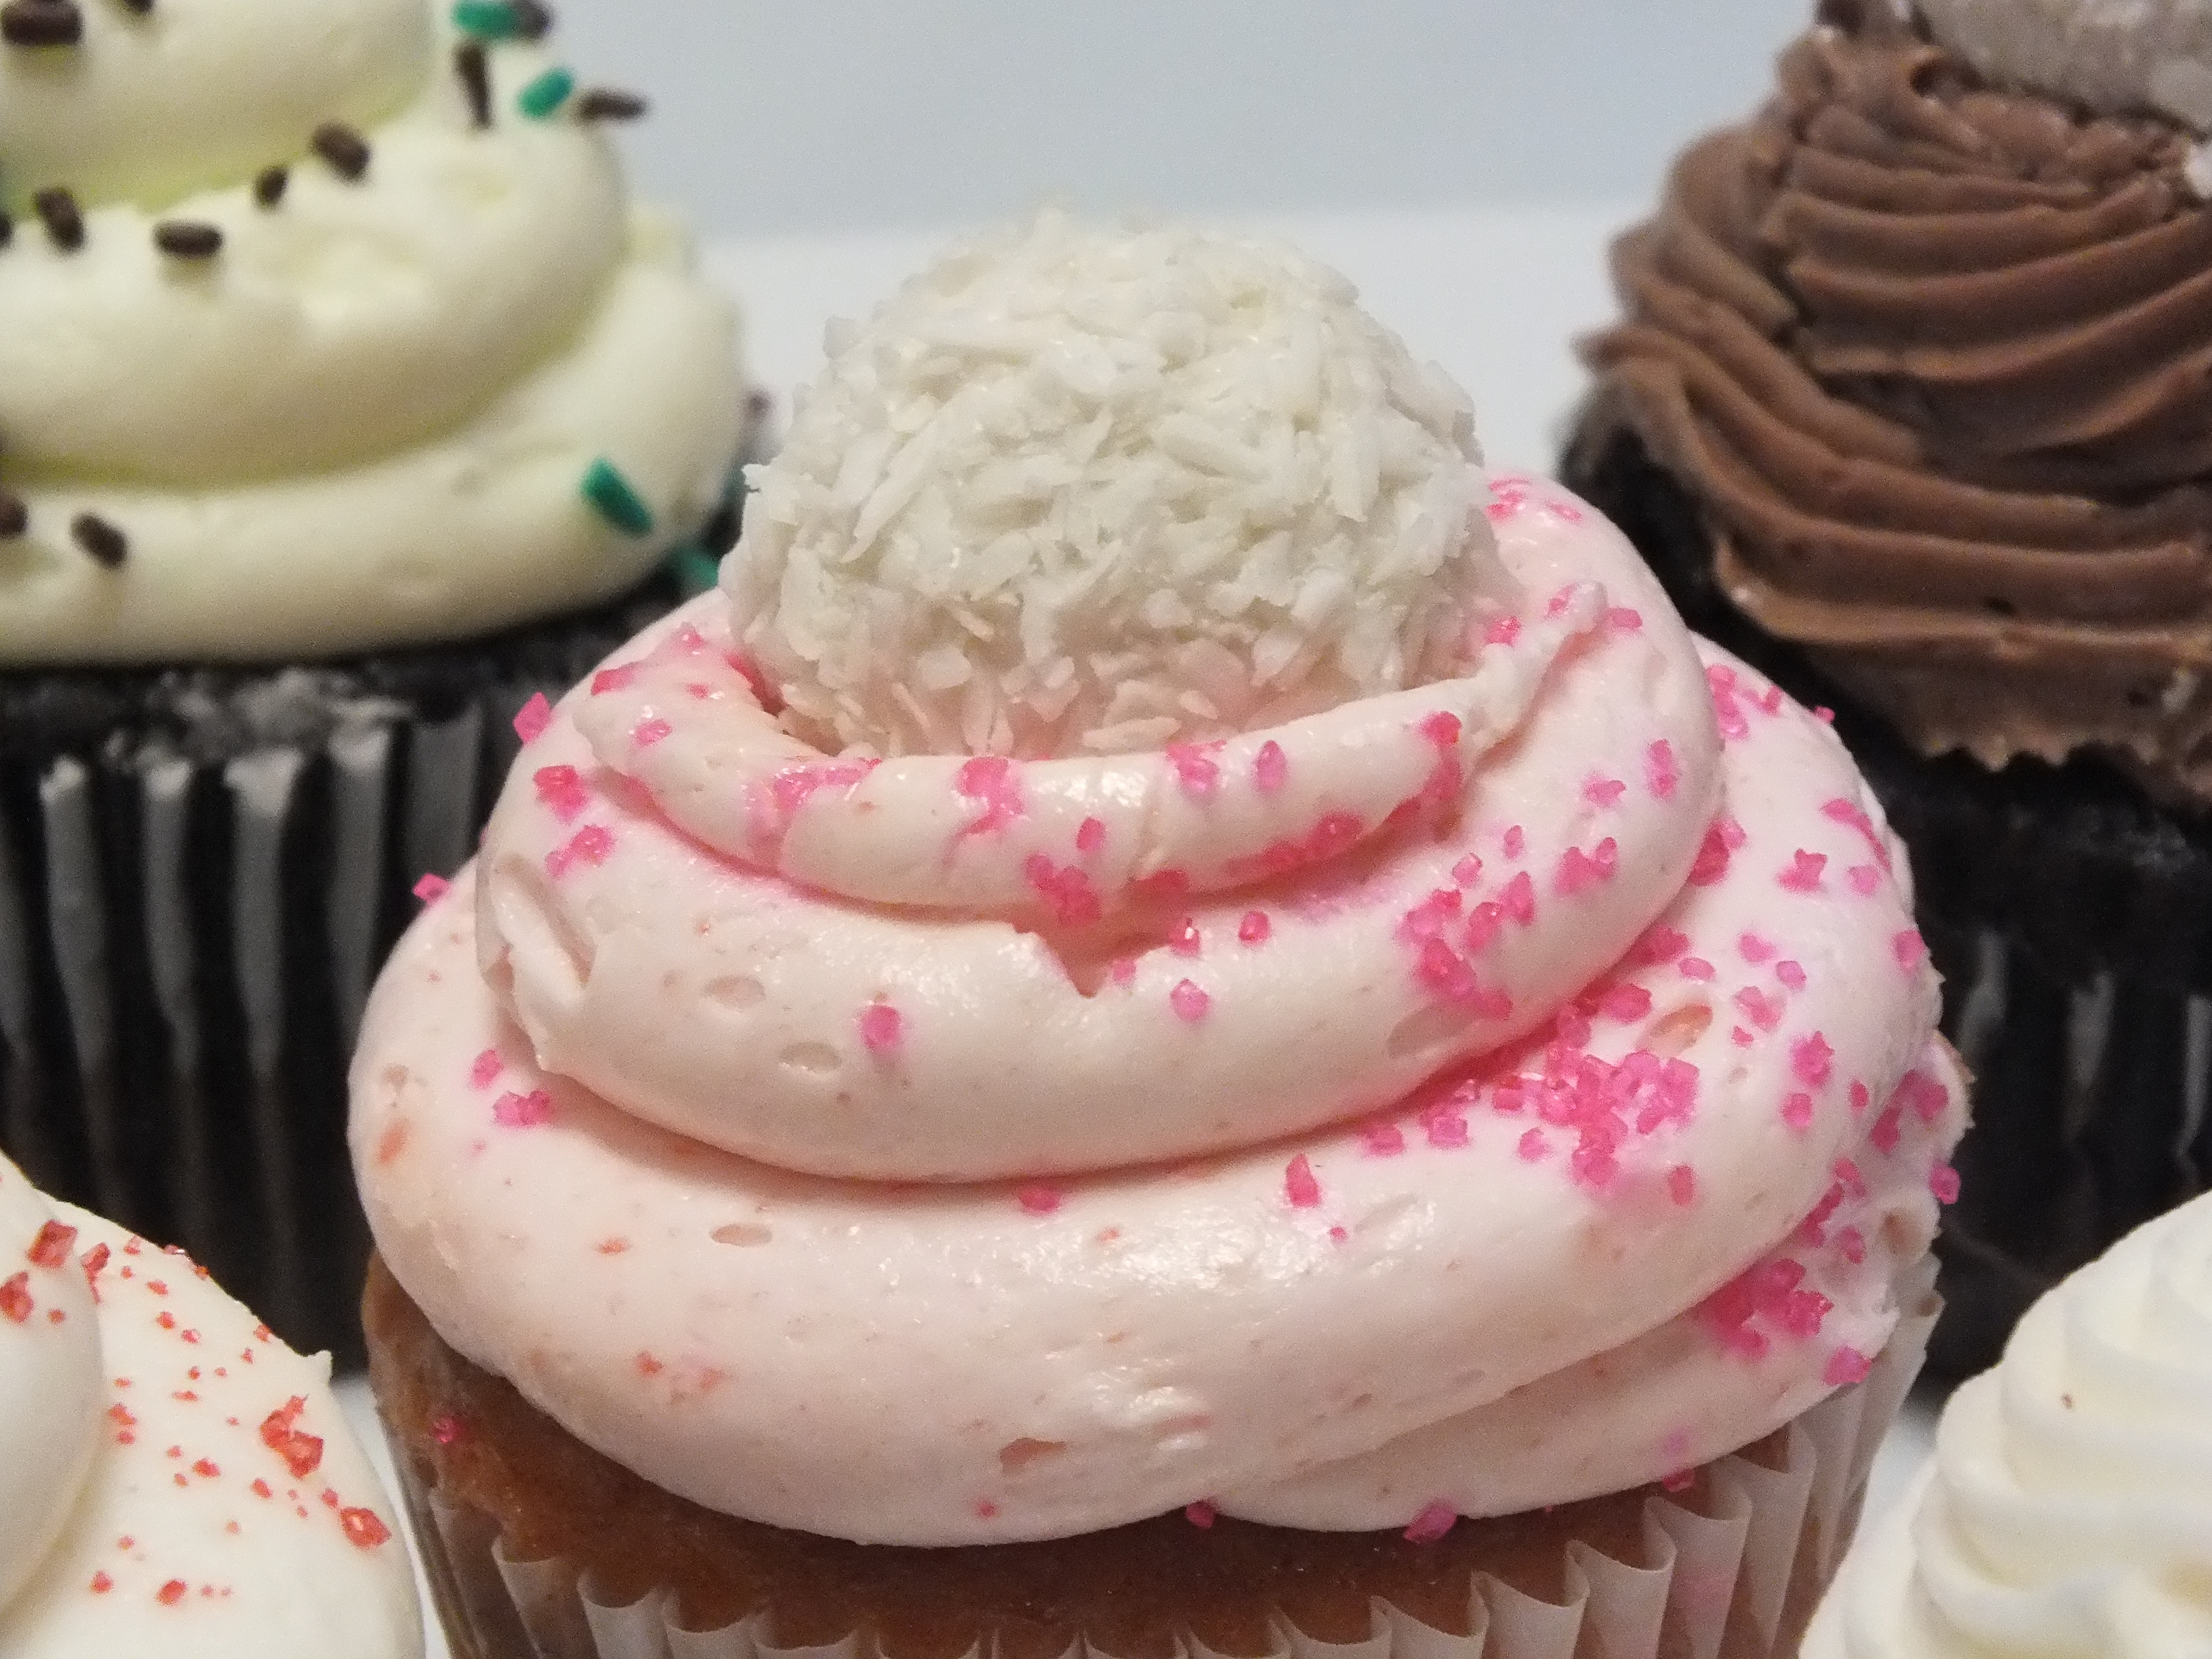
sweet, food, pink, cupcake, baking, dessert, delicious, cake, whipped cream, icing, sweetness, sprinkles, flavor, buttercream, cake decorating